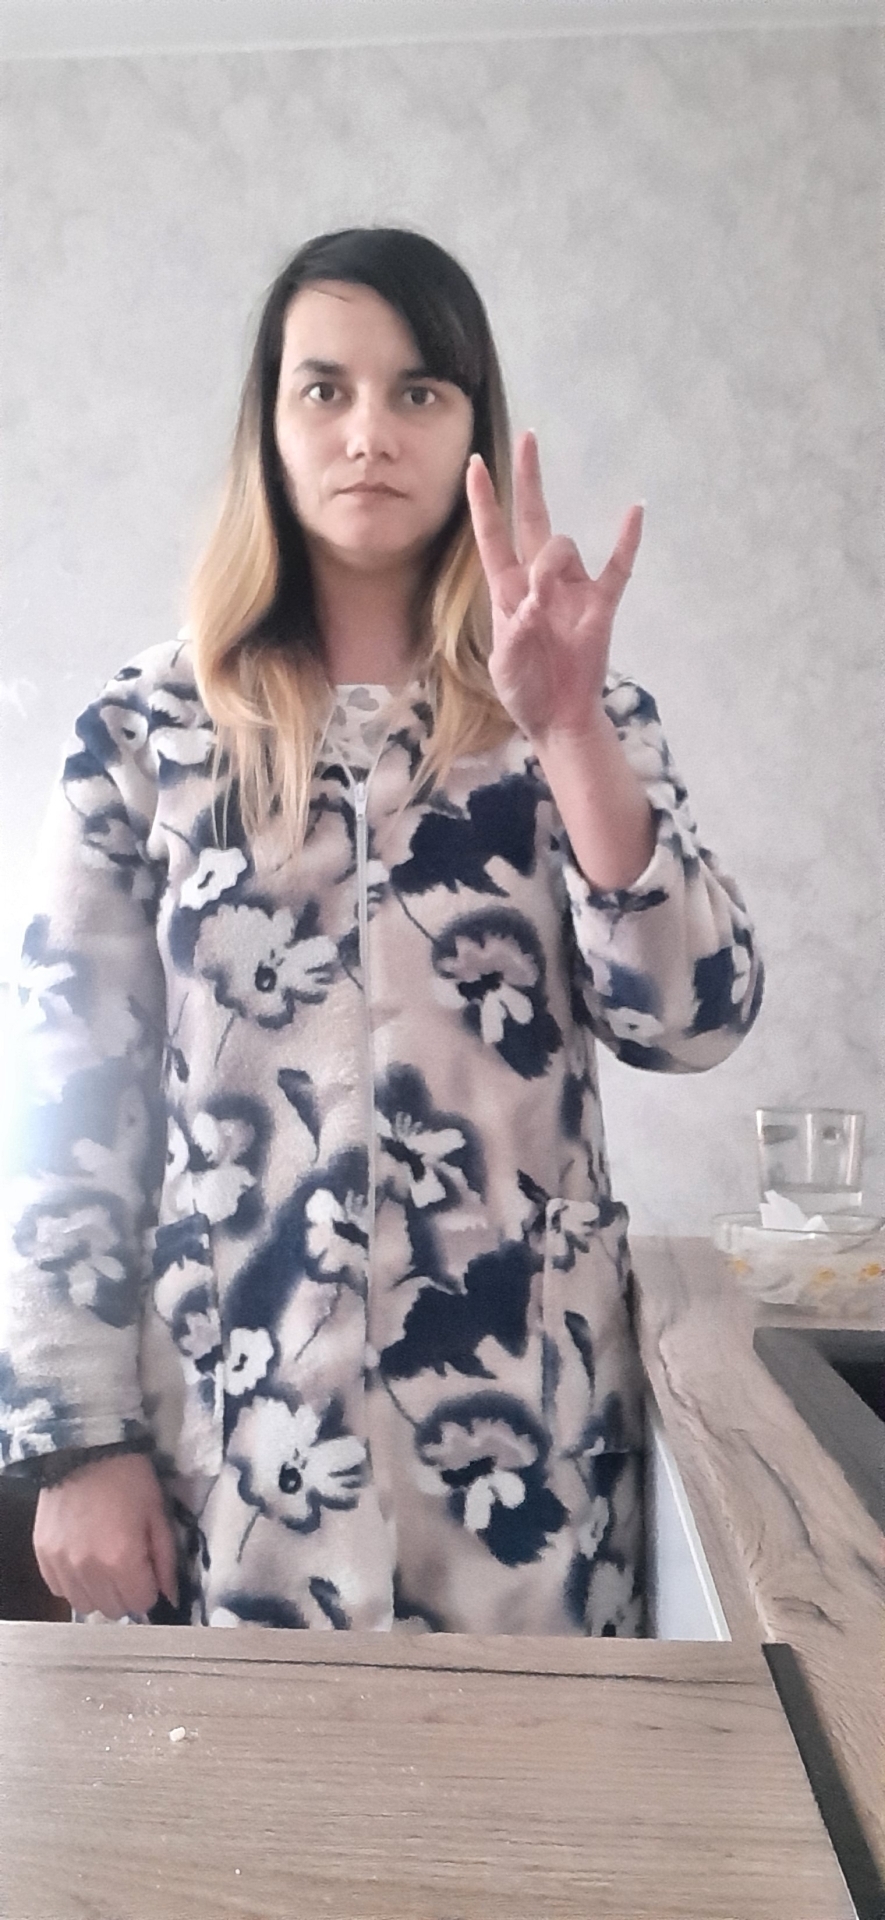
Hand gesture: three3